1957 Swedish Grand Prix

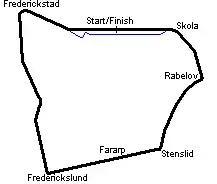
Layout of the Rabelövsbanan

The 1957 Sveriges Grand Prix took place on 11 August, at the Rabelövsbanan, Kristianstad. Although this was the third running of the race, it was the last time as round of the F.I.A. World Sports Car Championship, and to sportscar regulations. Held on the same bumpy circuit as in 1956, the race differed this time, as it was for a period of six hours, instead of 1,000 km, it being felt that a time race would be more acceptable to the Swedish public.